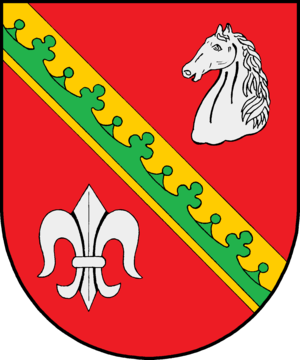
Basthorst
Coat of arms of Basthorst
Basthorst er en kommune i det nordlige Tyskland, beliggende i Amt Schwarzenbek-Land i den sydvestlige del af Kreis Herzogtum Lauenburg. Kreis Hezogtum Lauenburg ligger i delstaten Slesvig-Holsten.